Merry Hampton

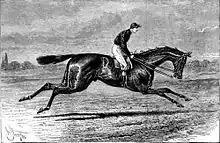
Merry Hampton, from Illustrated London News

Merry Hampton (foaled 1884) was a British Thoroughbred racehorse and sire. In a career that lasted from 1887 to 1888 he ran four times and won once in a career that was restricted by injuries and training difficulties. His sole victory came on his racecourse debut when he won the 1887 Epsom Derby as an 11/1 "dark horse". He never won again but did finish second in the St. Leger Stakes at Doncaster. He was retired to stud after a single start as a four-year-old in which he aggravated a chronic leg injury.